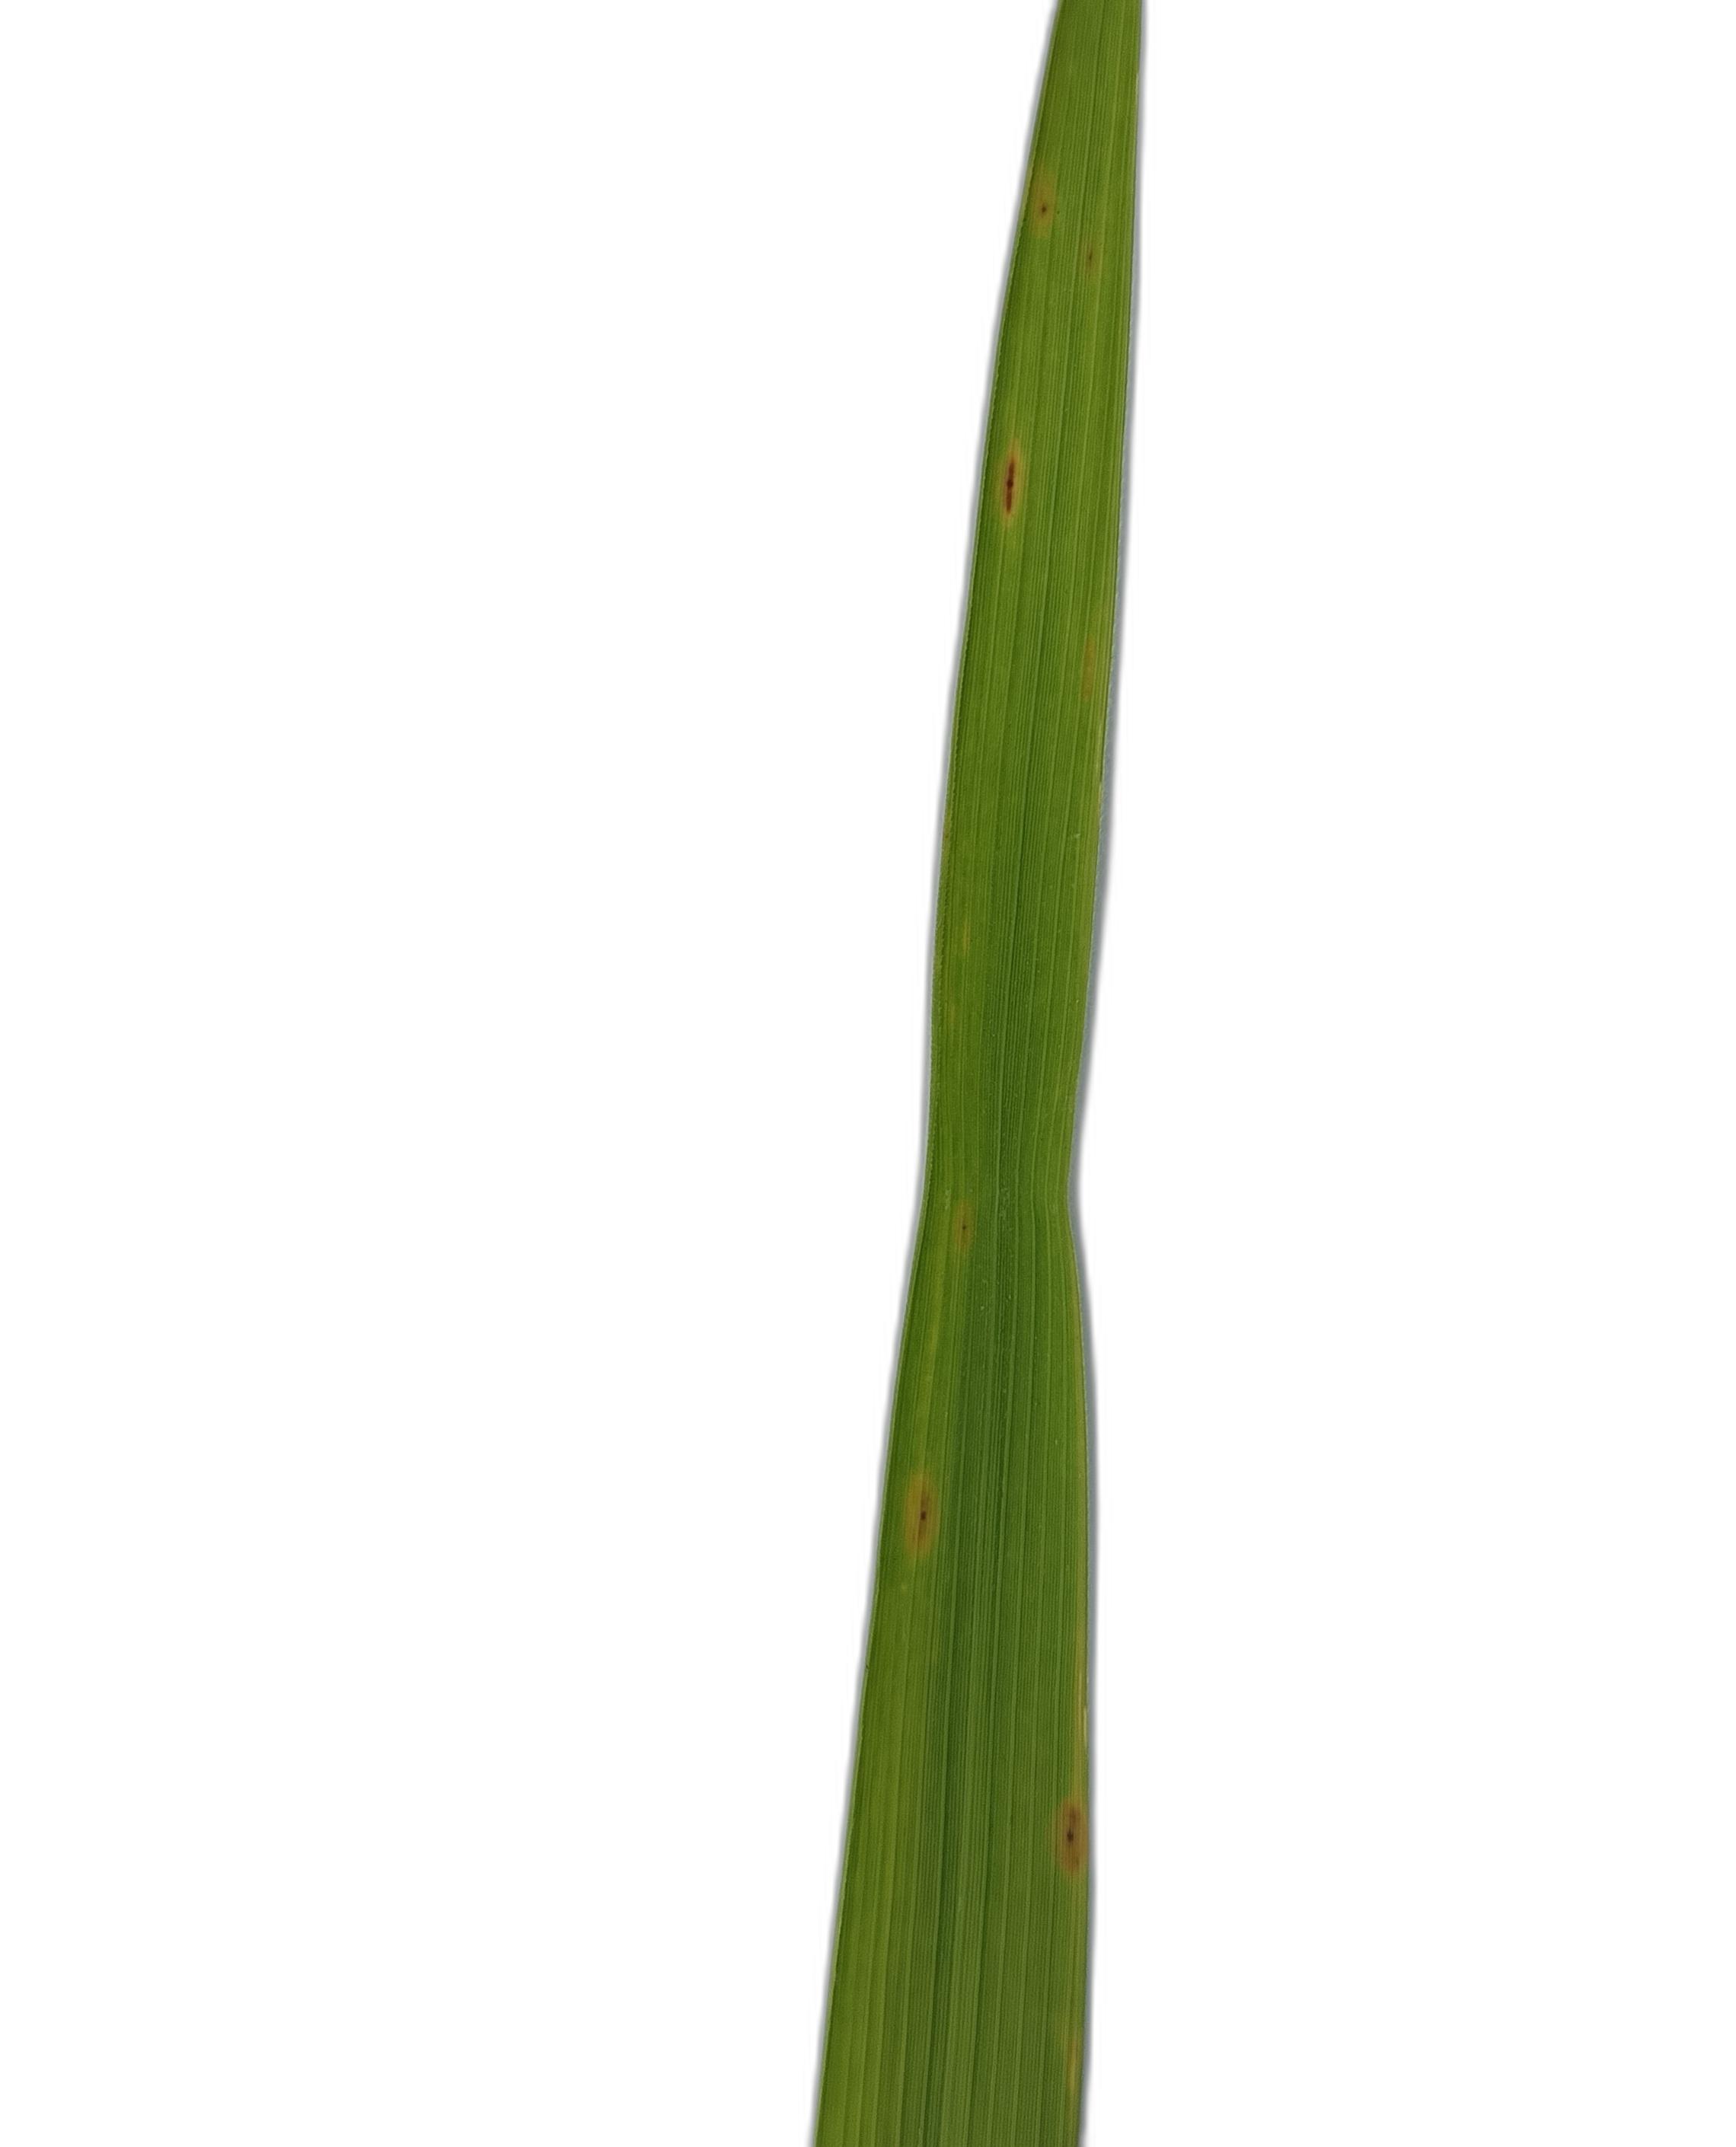
Label: Rice Blast